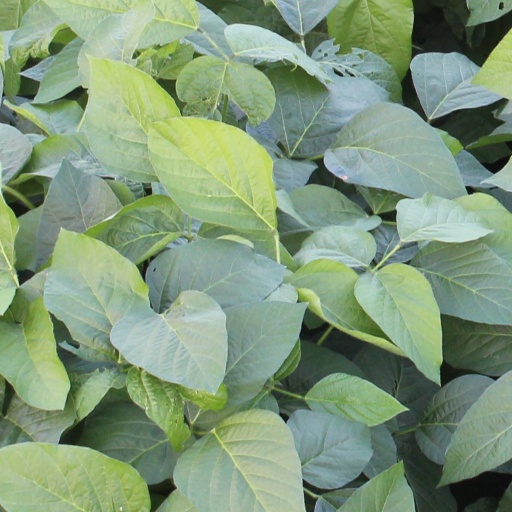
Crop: soybean